Borgward BX5

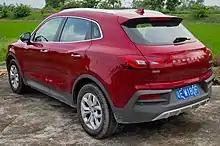
Rearview

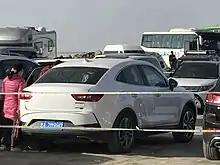
Borgward BX6 rear quarter

The world premiere of the Borgward BX5 was at the 2016 Geneva Motor Show. Like the larger BX7, the BX5 is initially produced for the Chinese market. The market launch took place on 24 March 2017.